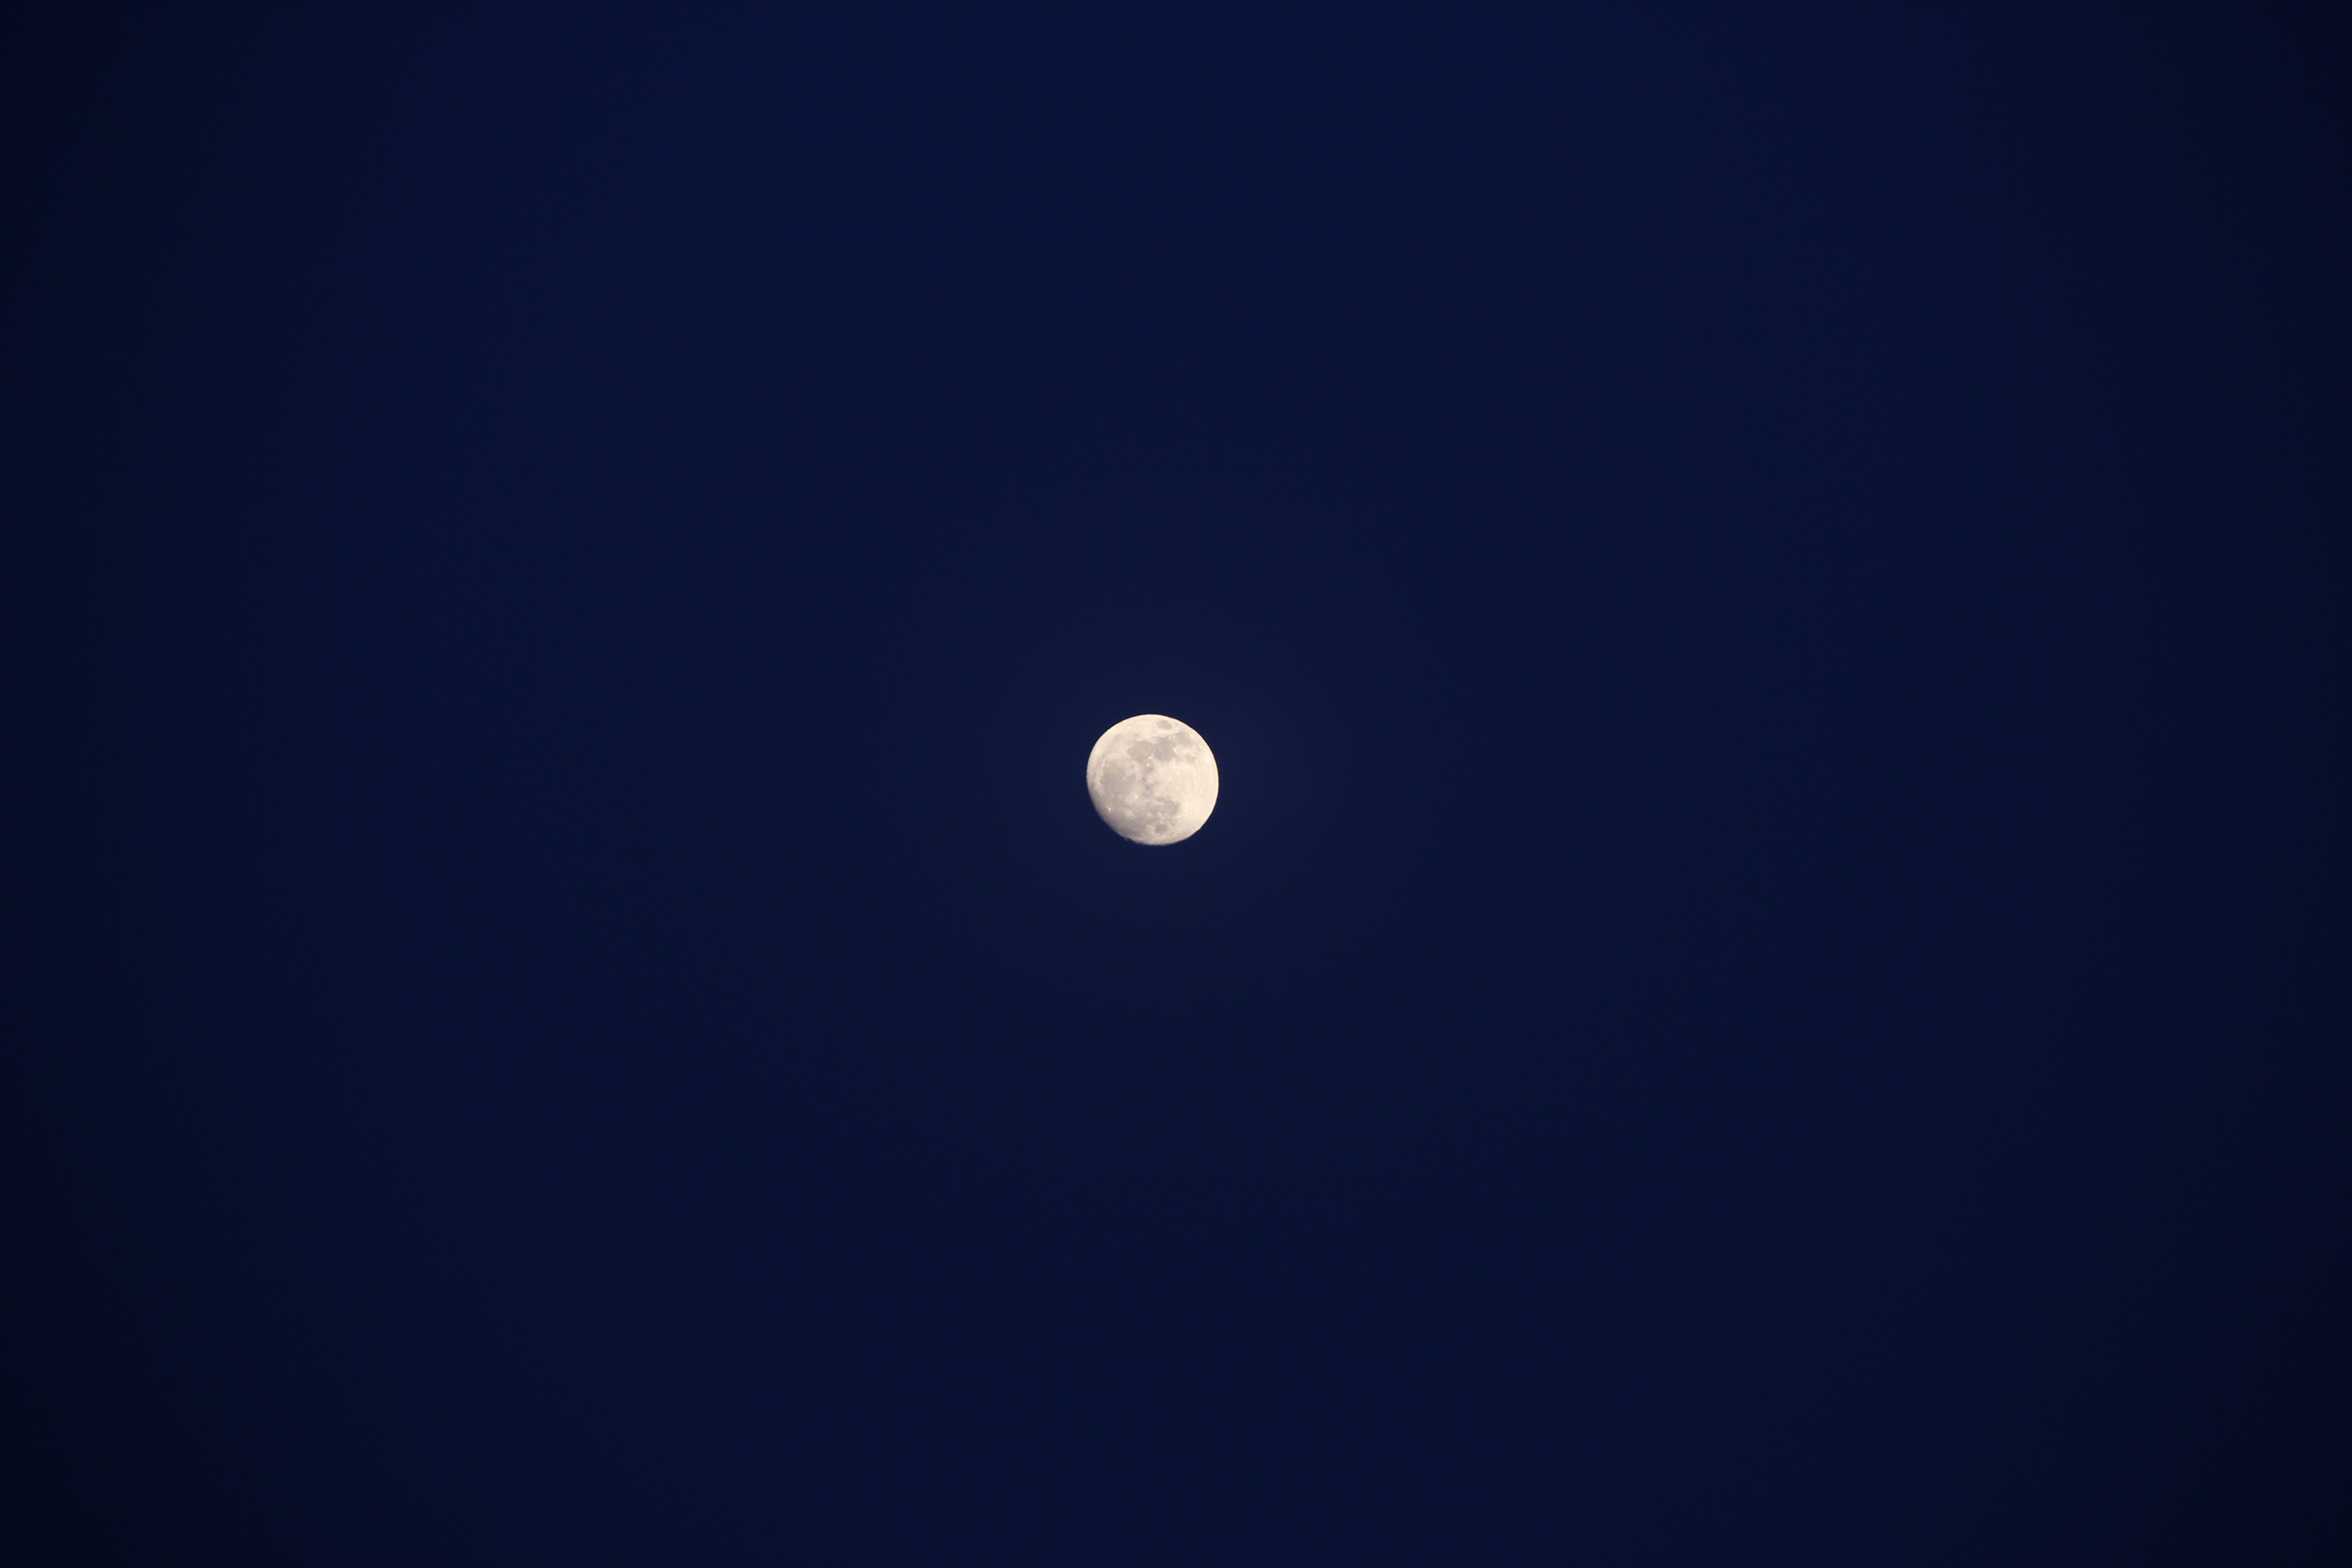
sky, atmosphere, moon, full moon, moonlight, circle, crescent, the night sky, astronomical object, atmosphere of earth, computer wallpaper, celestial event